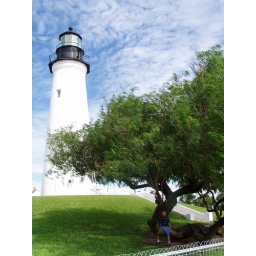
paint by number, boy in tree